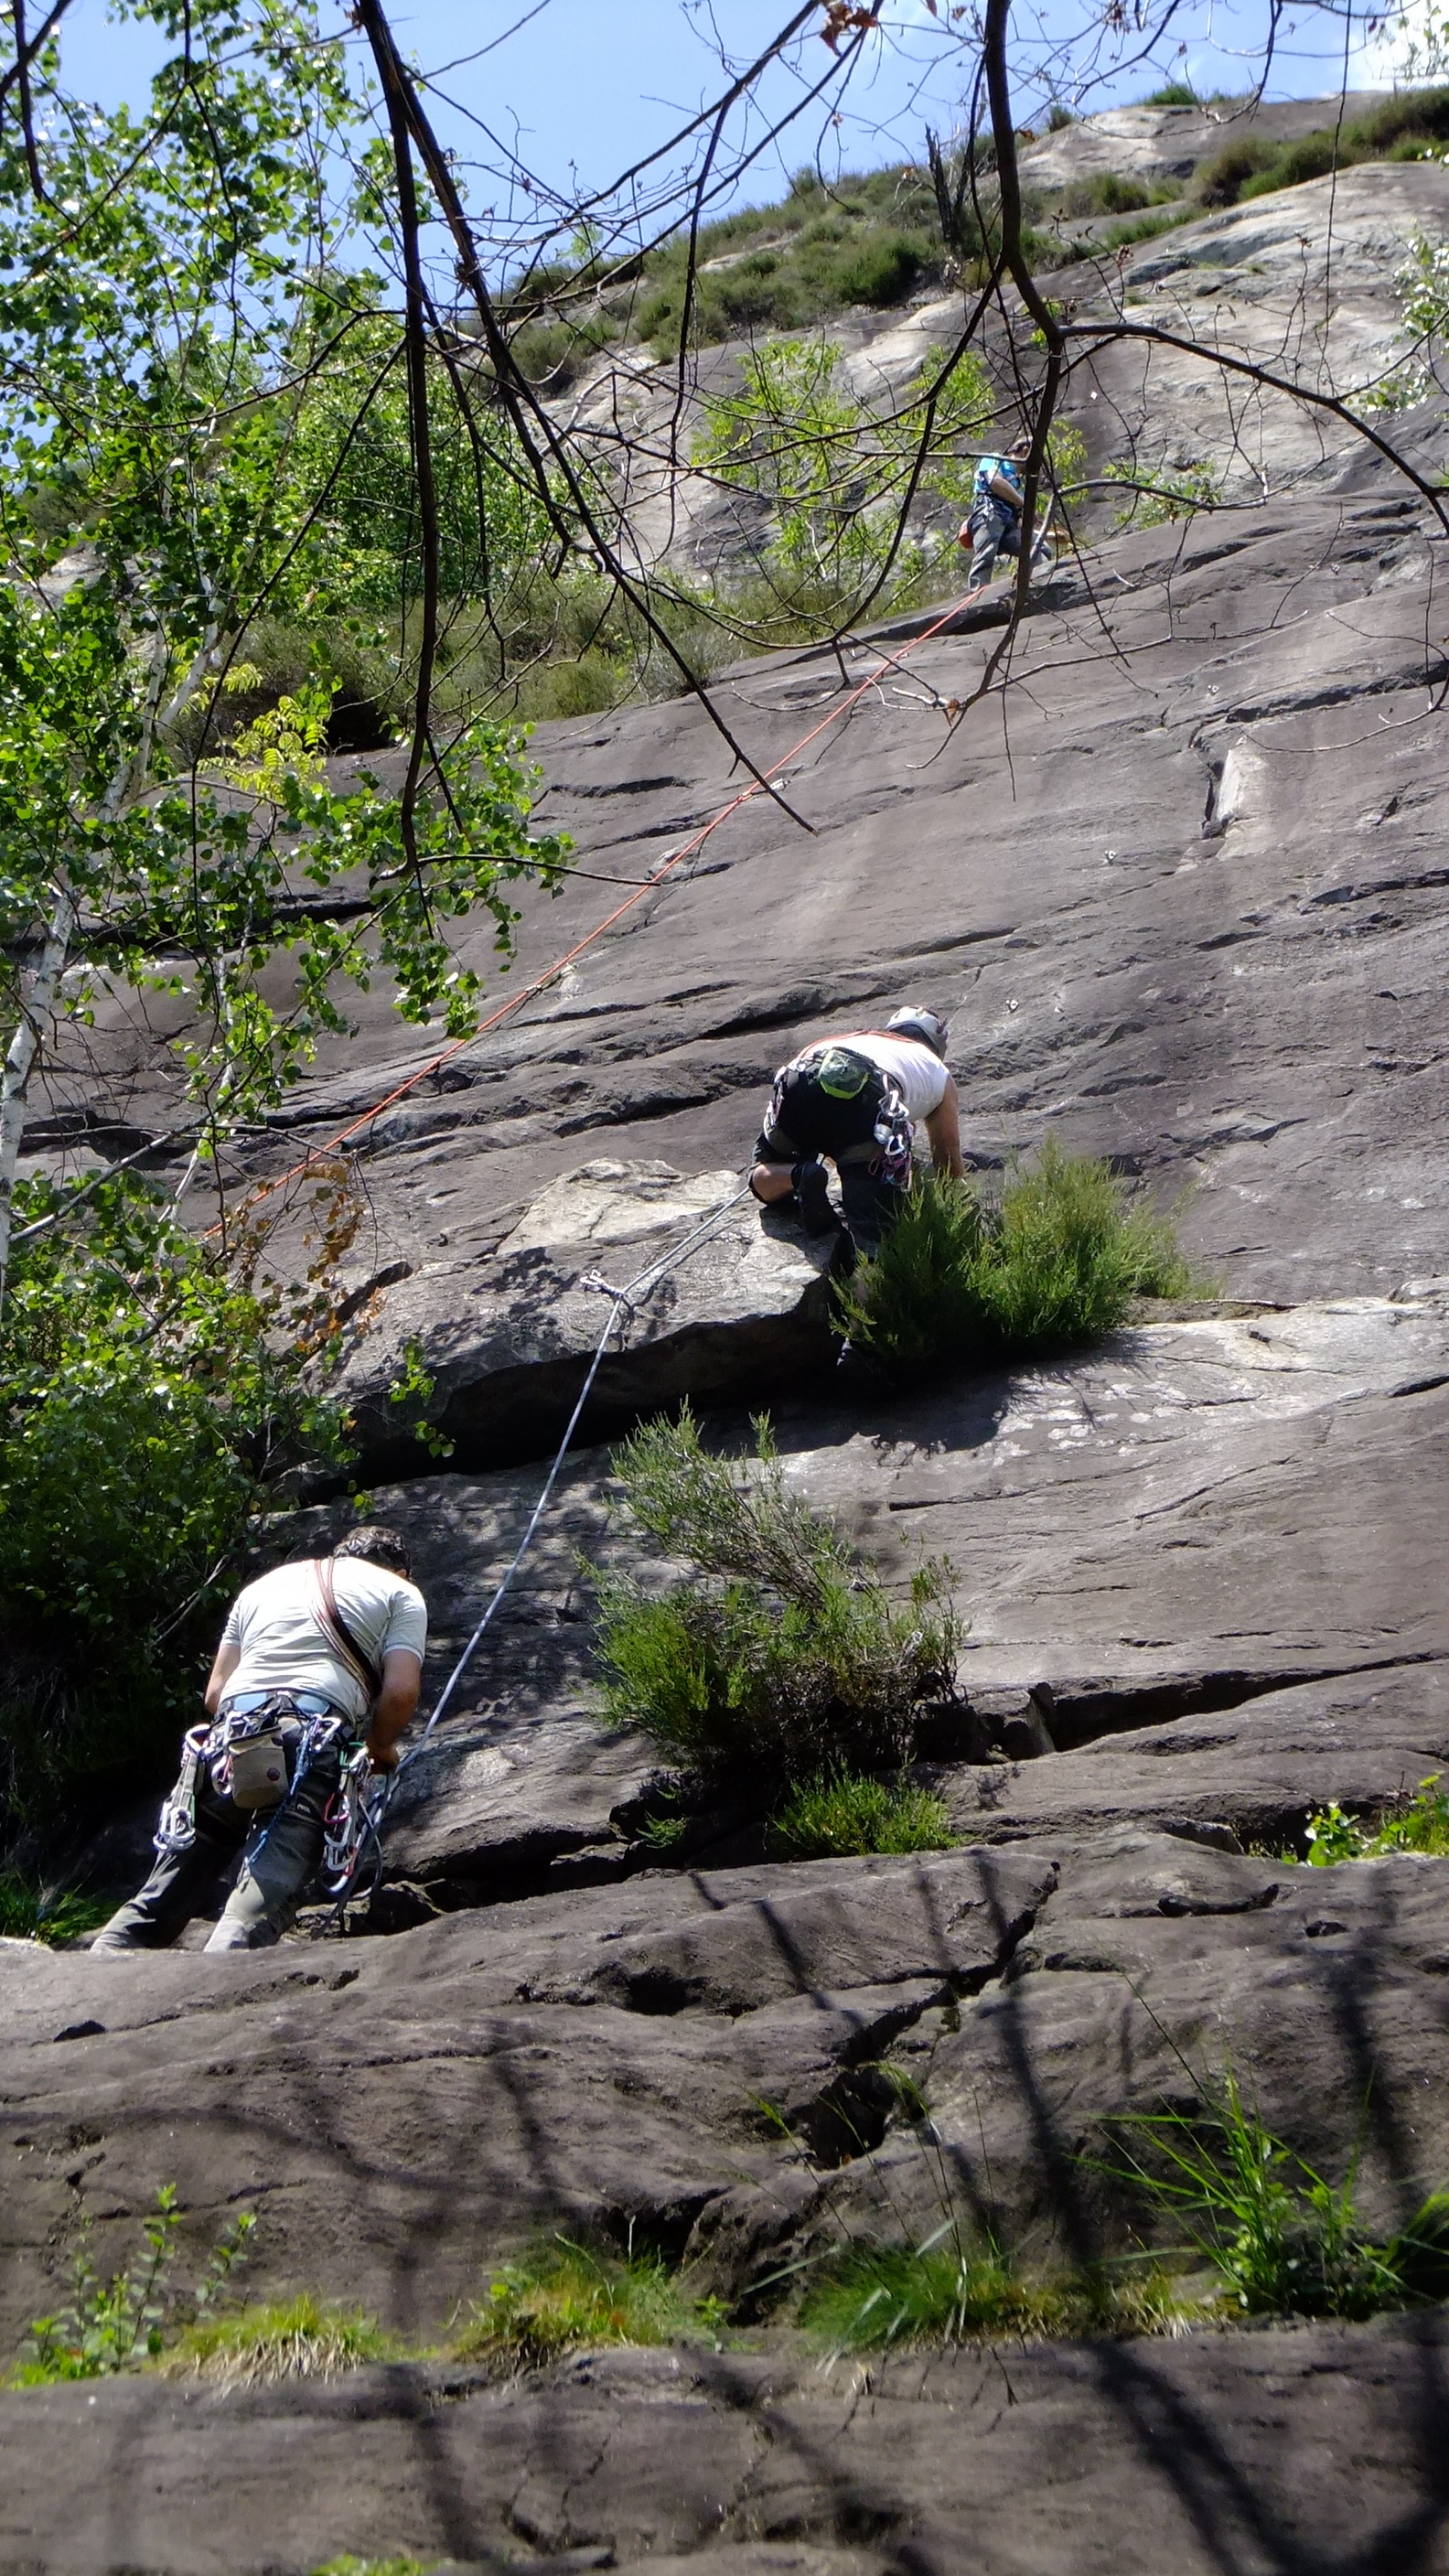
rock, walking, trail, adventure, recreation, soil, extreme sport, ridge, climb, mountain bike, sports, outdoor recreation, sport climbing, ponte brolla